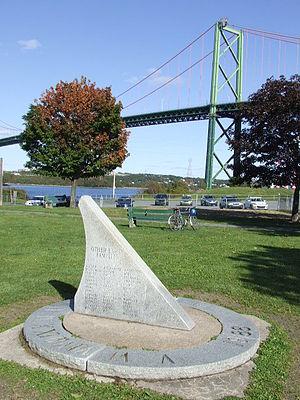
Africville était une petite communauté urbaine canadienne située sur la côte méridionale du bassin de Bedford, à proximité de Halifax, Nouvelle-Écosse.
Voici la liste des lieux historiques nationaux du Canada situé en Nouvelle-Écosse. En mars 2011, on compte 88 lieux historiques nationaux en Nouvelle-Écosse, dont 26 sont administrés par Parcs Canada.